List of major Super Smash Bros. for Wii U tournaments

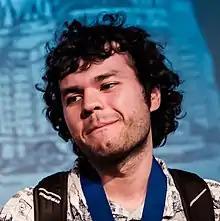
Ally won EVO 2016, the largest "Super Smash Bros. for Wii U" tournament by number of entrants.

The following is a list of results from "Super Smash Bros. for Wii U" tournaments in 2015 and 2016 considered major by the Panda Global Rankings.